United States Naval Academy Cemetery

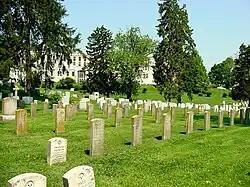
Headstones at the USNA Cemetery

The United States Naval Academy Cemetery and Columbarium is a cemetery at the United States Naval Academy in Annapolis, Maryland.